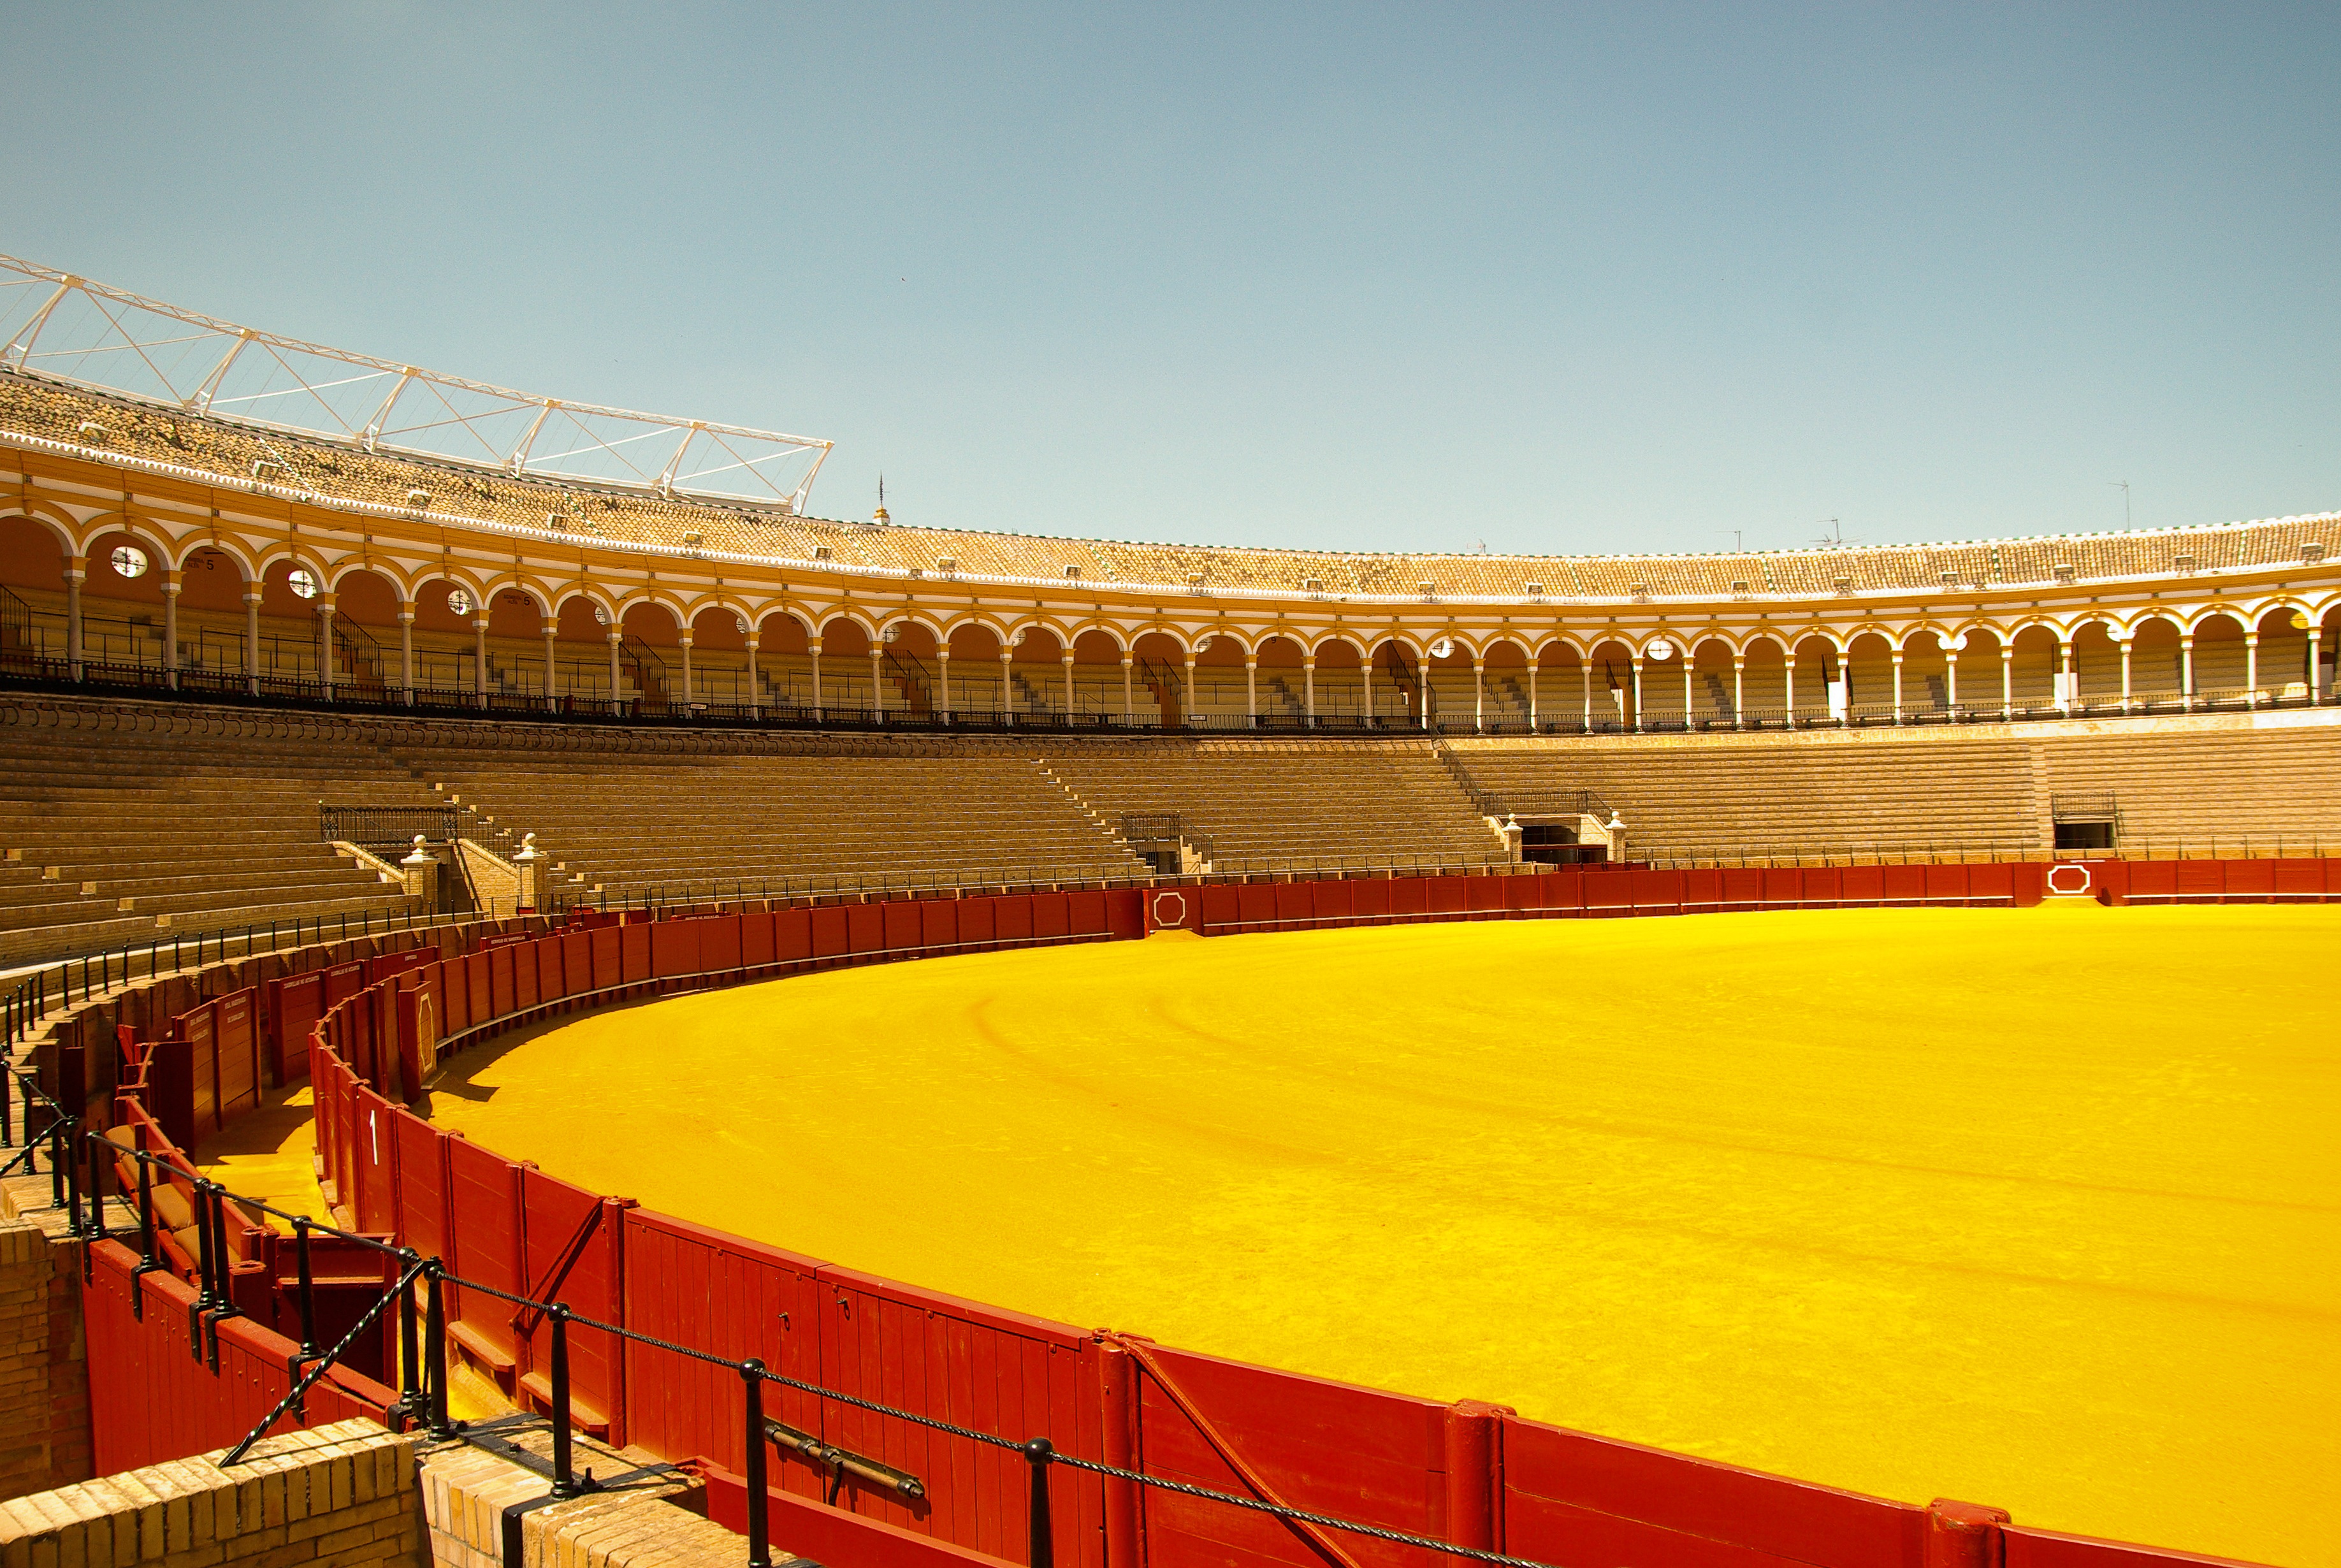
structure, auditorium, stadium, baseball field, arena, seville, andalusia, bullring, bullfight, arenas, baseball park, geographical feature, sport venue, soccer specific stadium, music venue